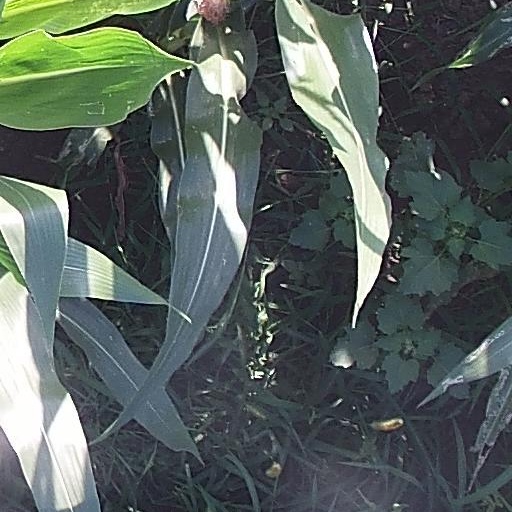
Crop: maize; corn